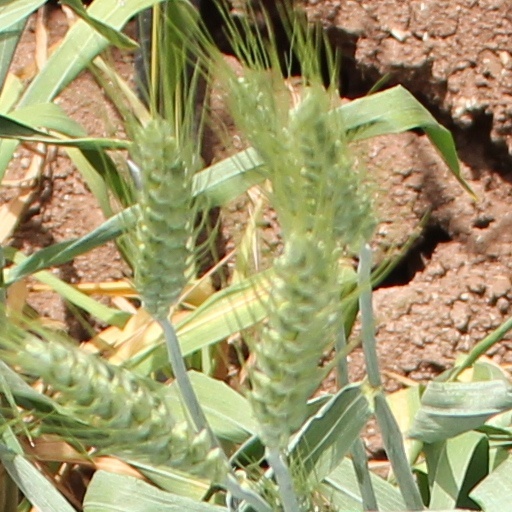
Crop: wheat